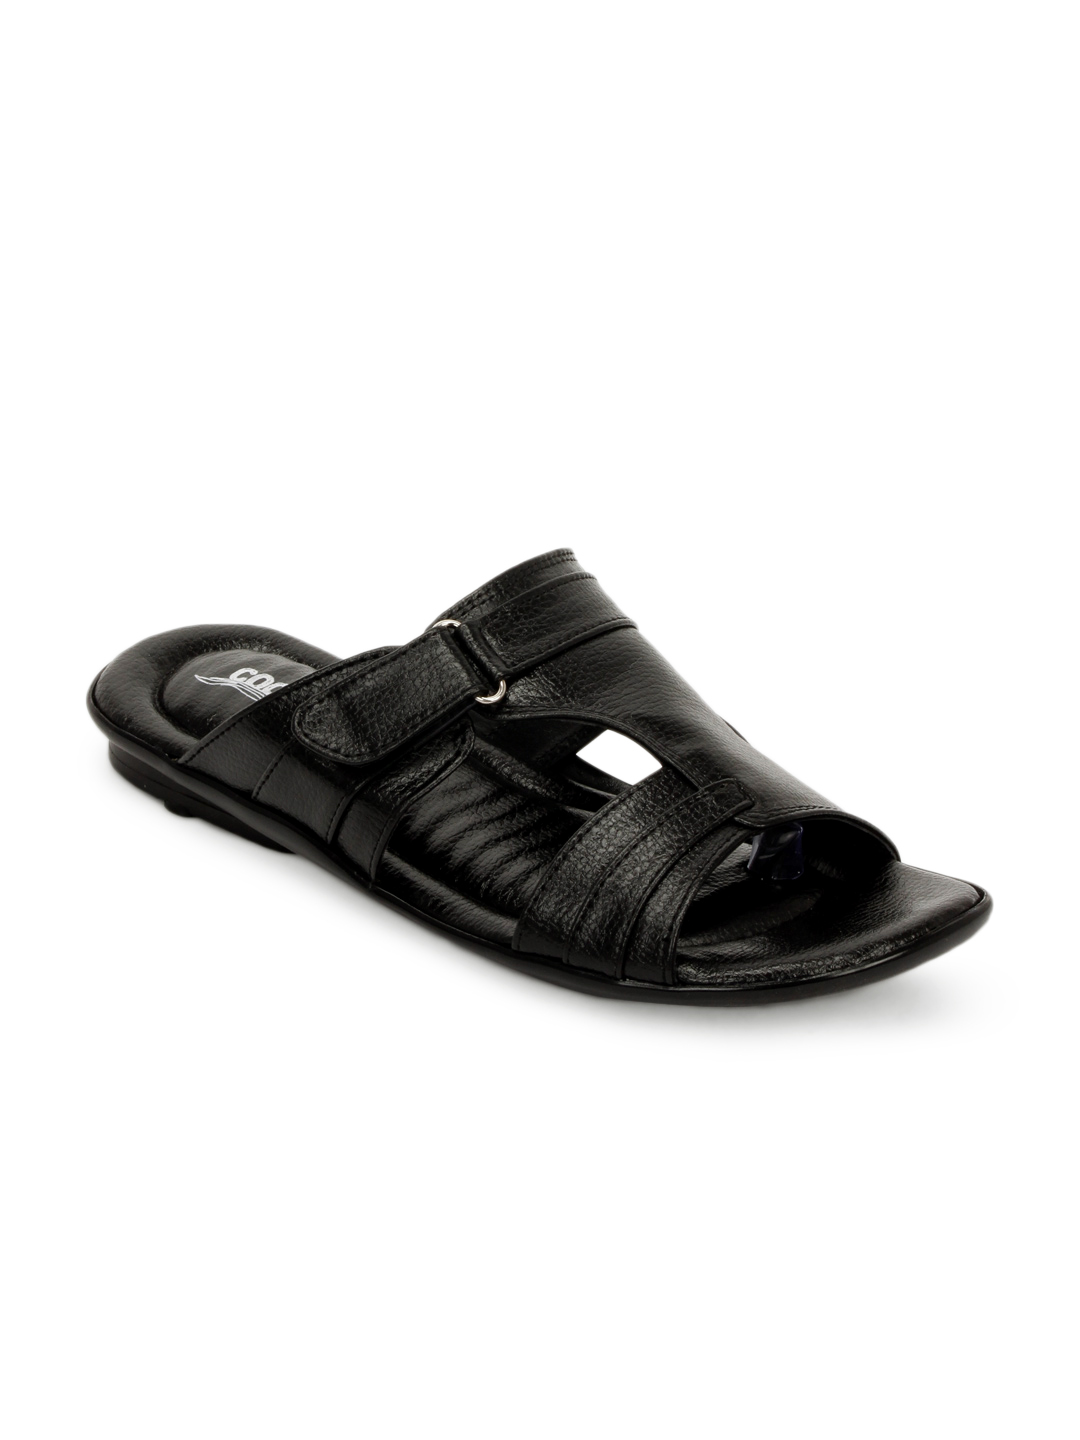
Coolers Men Black Sandals
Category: Footwear / Sandal / Sandals
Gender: Men
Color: Black
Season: Summer 2012
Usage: Casual